La Reine Soleil

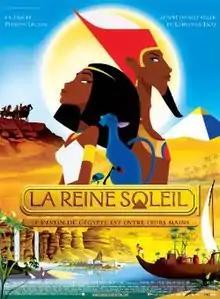
film poster depicting Akhesa and Akhenaten

La Reine Soleil (The Sun Queen) is a French-animated feature film (French/Hungarian/Belgian co-production) made by Philippe Leclerc. It was released in France on 4 April 2007. The animation was created by the Hungarian company Cinemon studios and special effects were created by Greykid Pictures, which was also responsible for compositing and some of the animation. The story is based on the novel "La Reine Soleil" by Christian Jacq.